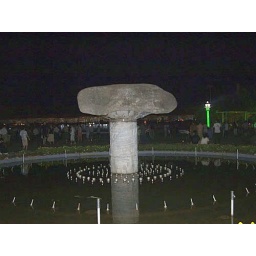
Natural rock in an unnatural fountain that also didn't splash water either- maybe hard times had hit.